Peter Clayden

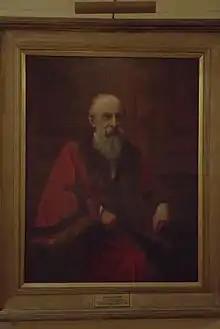
Portrait of P. W. Clayden

Peter William Clayden (20 October 1827 – 19 February 1902) was a British Nonconformist and Liberal journalist and author.